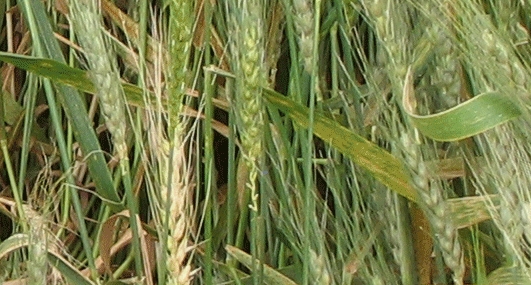
Label: Wheat___Brown_Rust